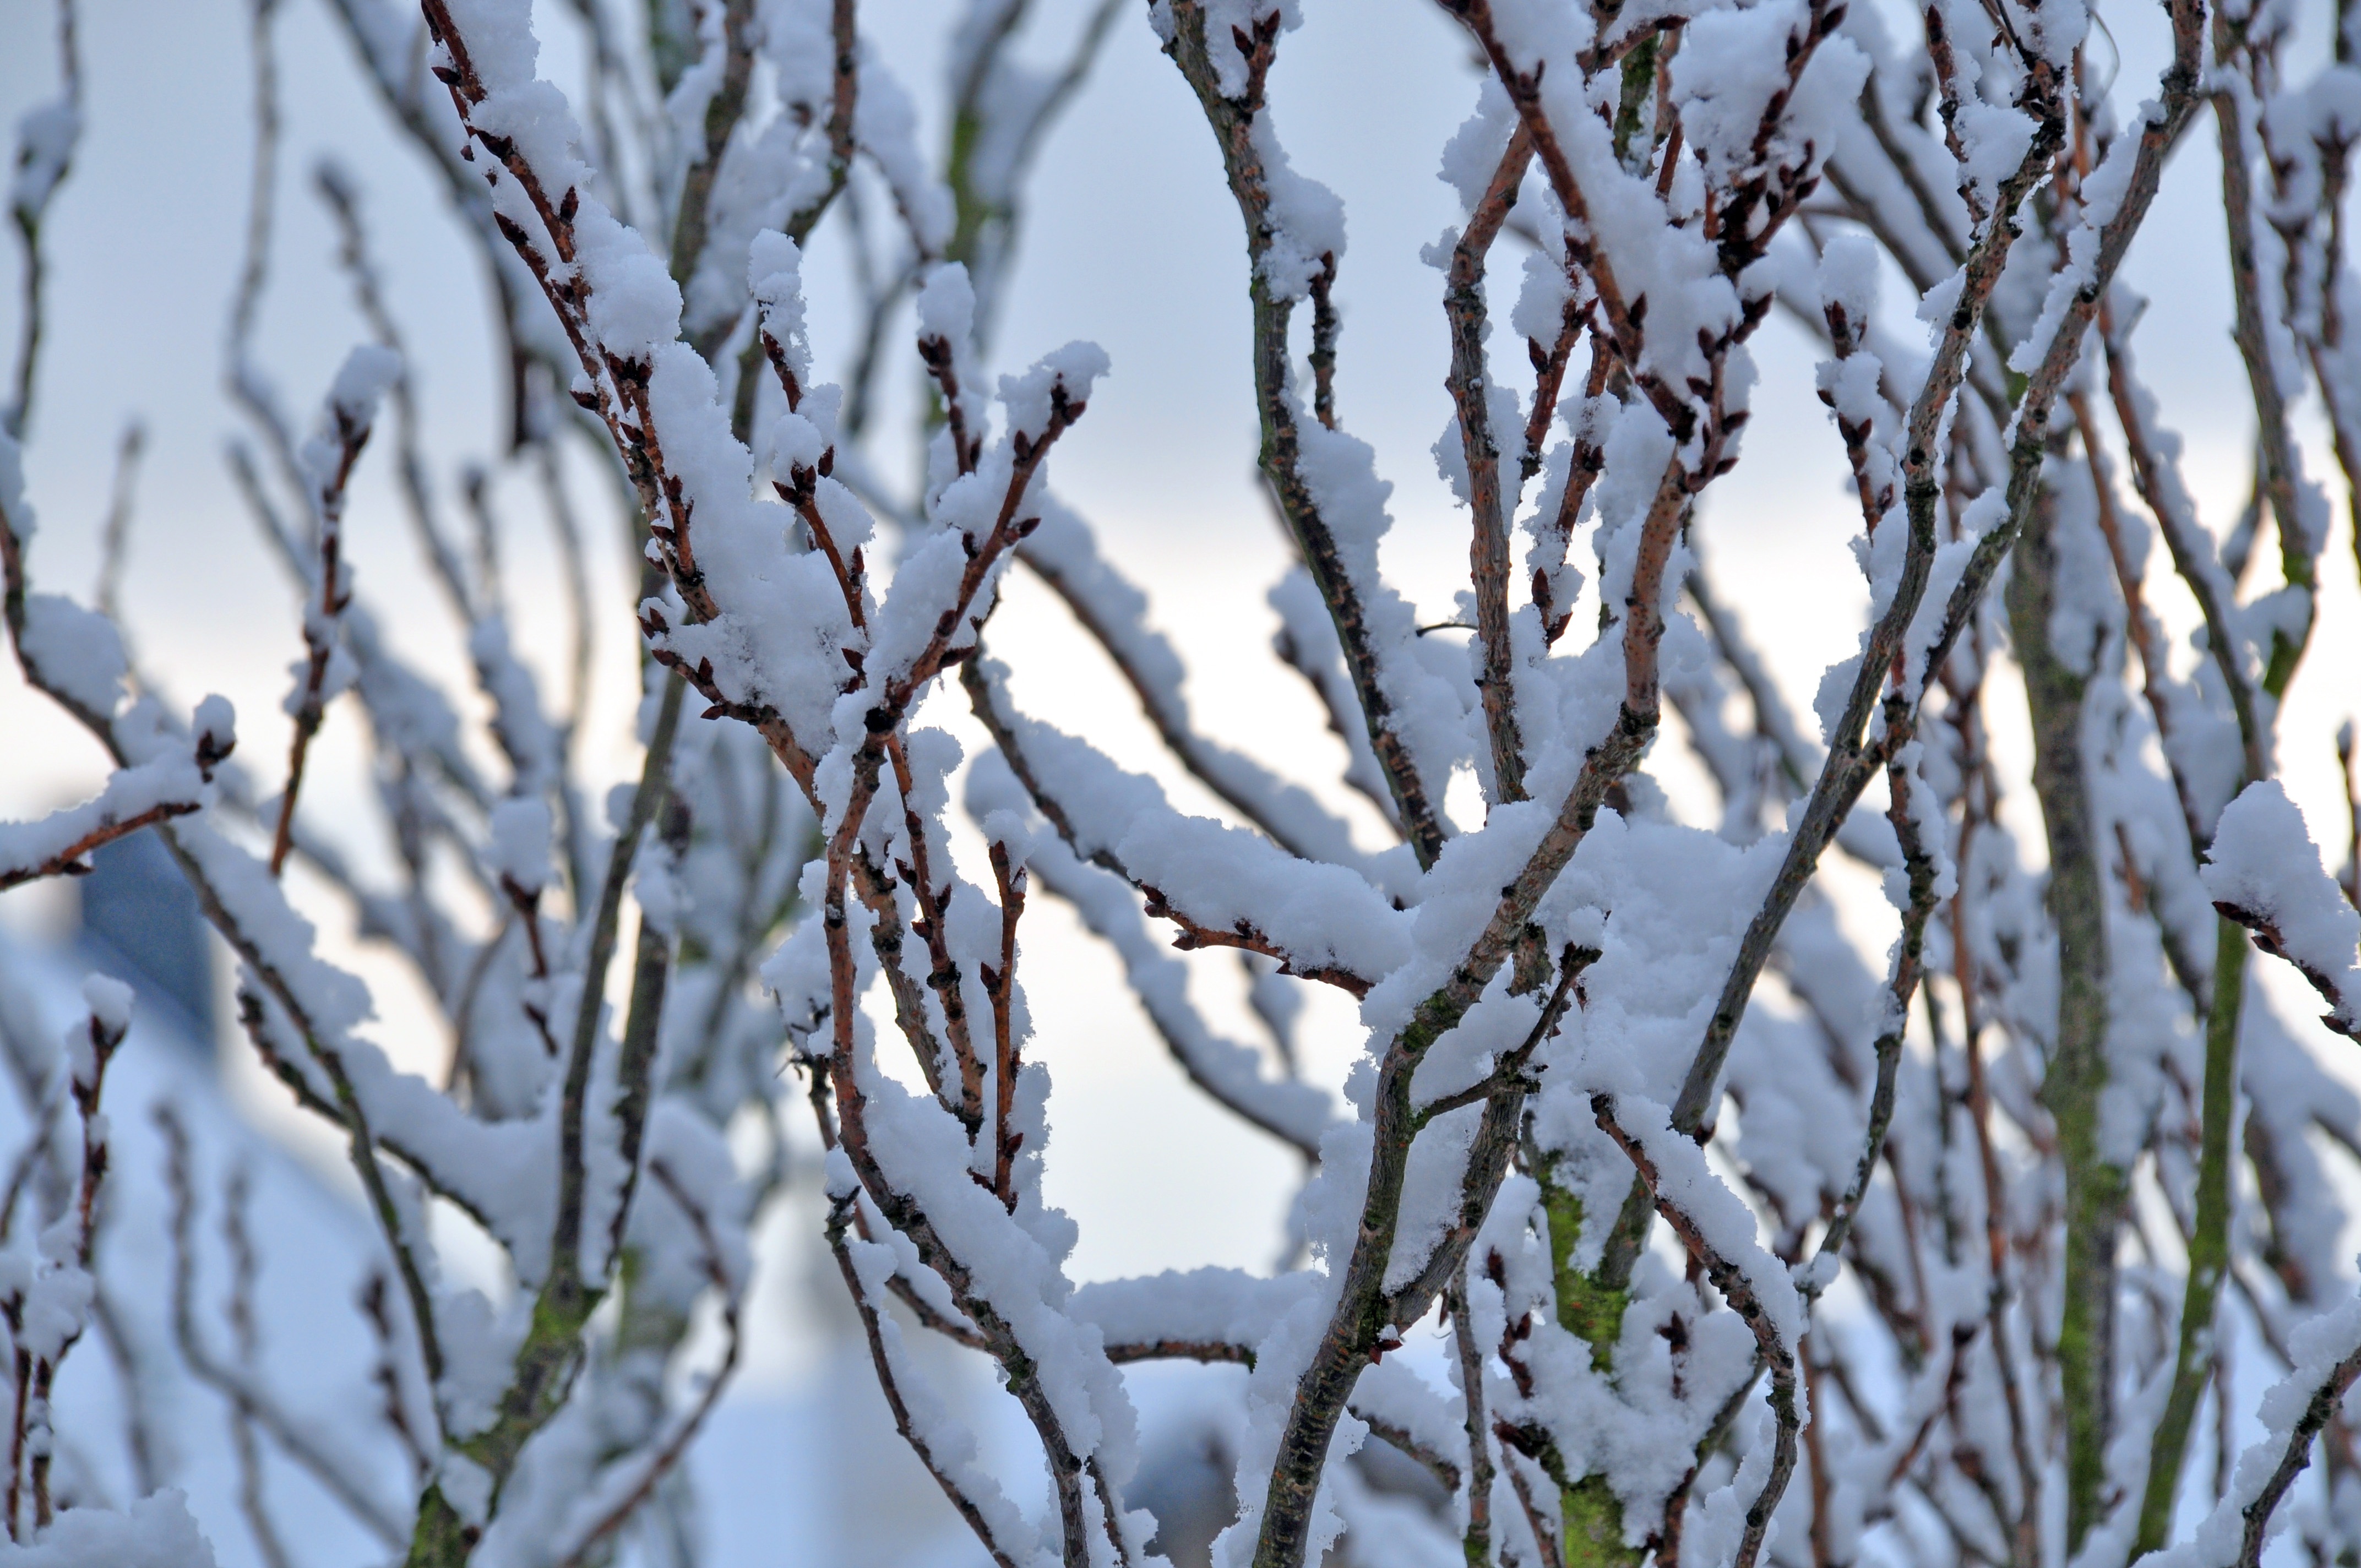
landscape, tree, nature, forest, branch, snow, winter, plant, white, sunlight, leaf, frost, ice, spring, weather, snowy, rest, season, twig, mood, wintry, winter forest, freezing, snow landscape, white trees, woody plant